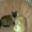
Label: cat